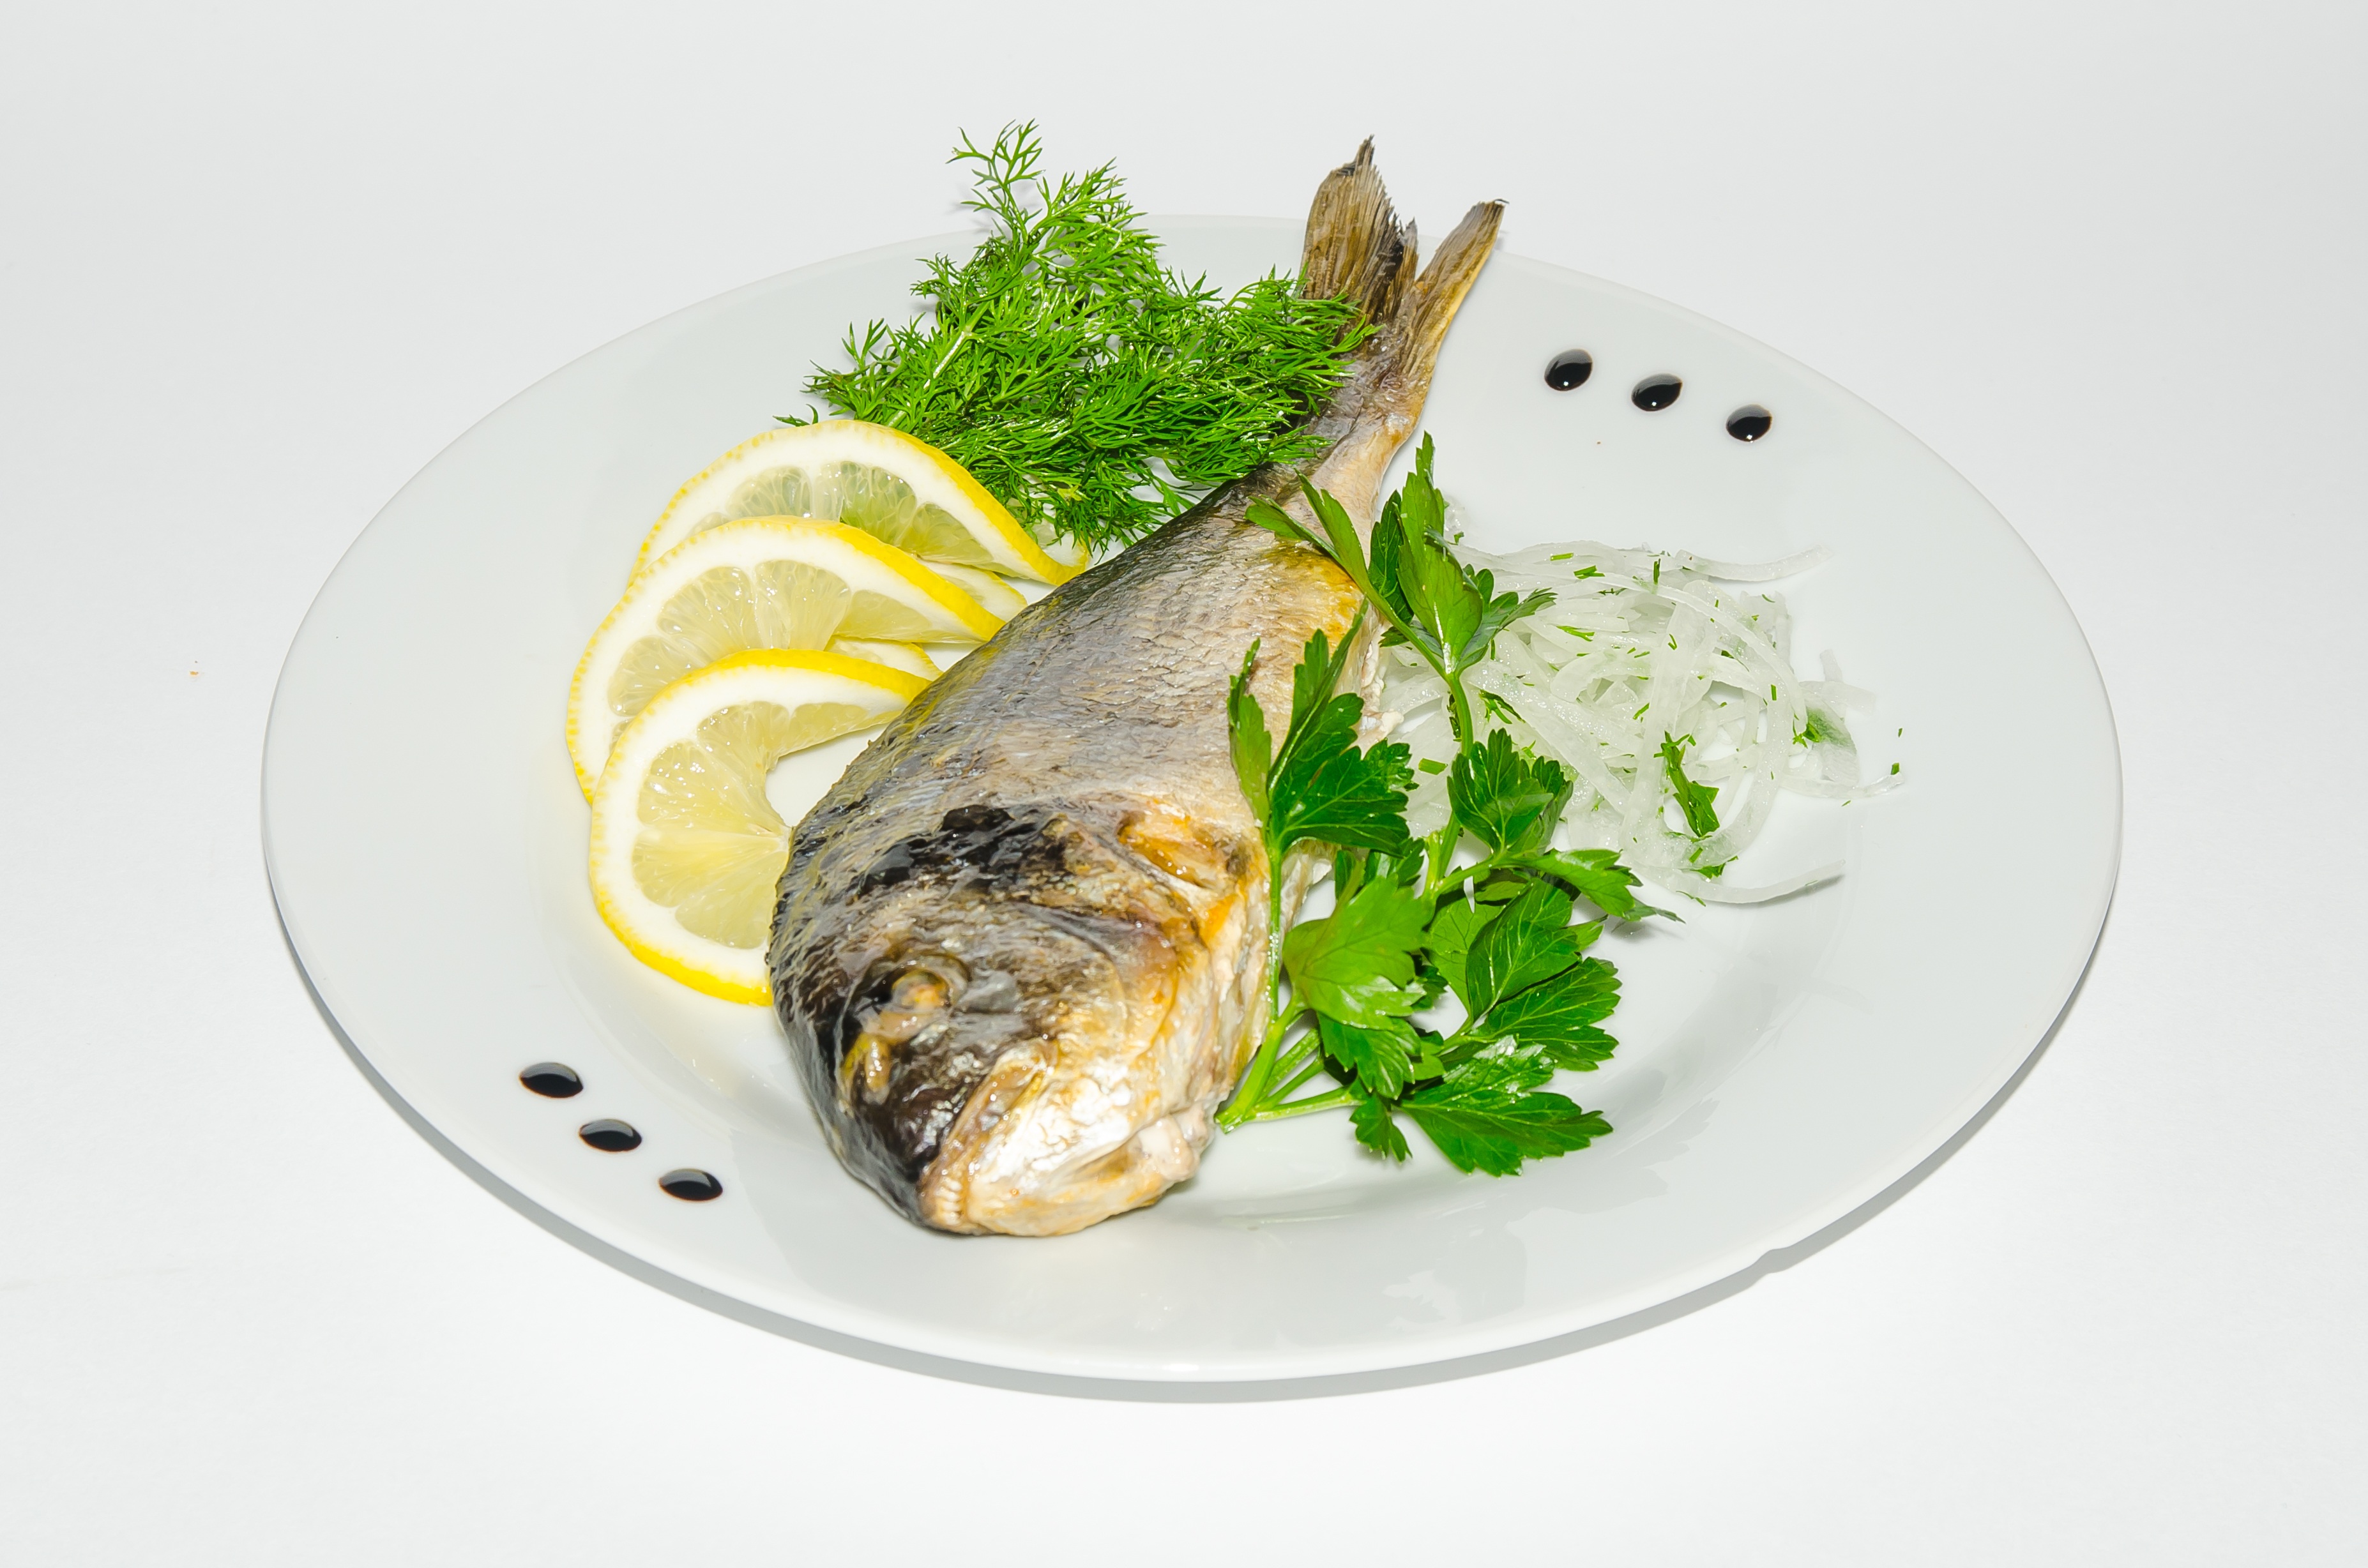
summer, dish, food, produce, vegetable, seafood, fish, meat, cuisine, sardine, fried, picnic, garnish, herring, skewers, frying, coals, shish kebab, on the nature, mangal, fried meat, forage fish